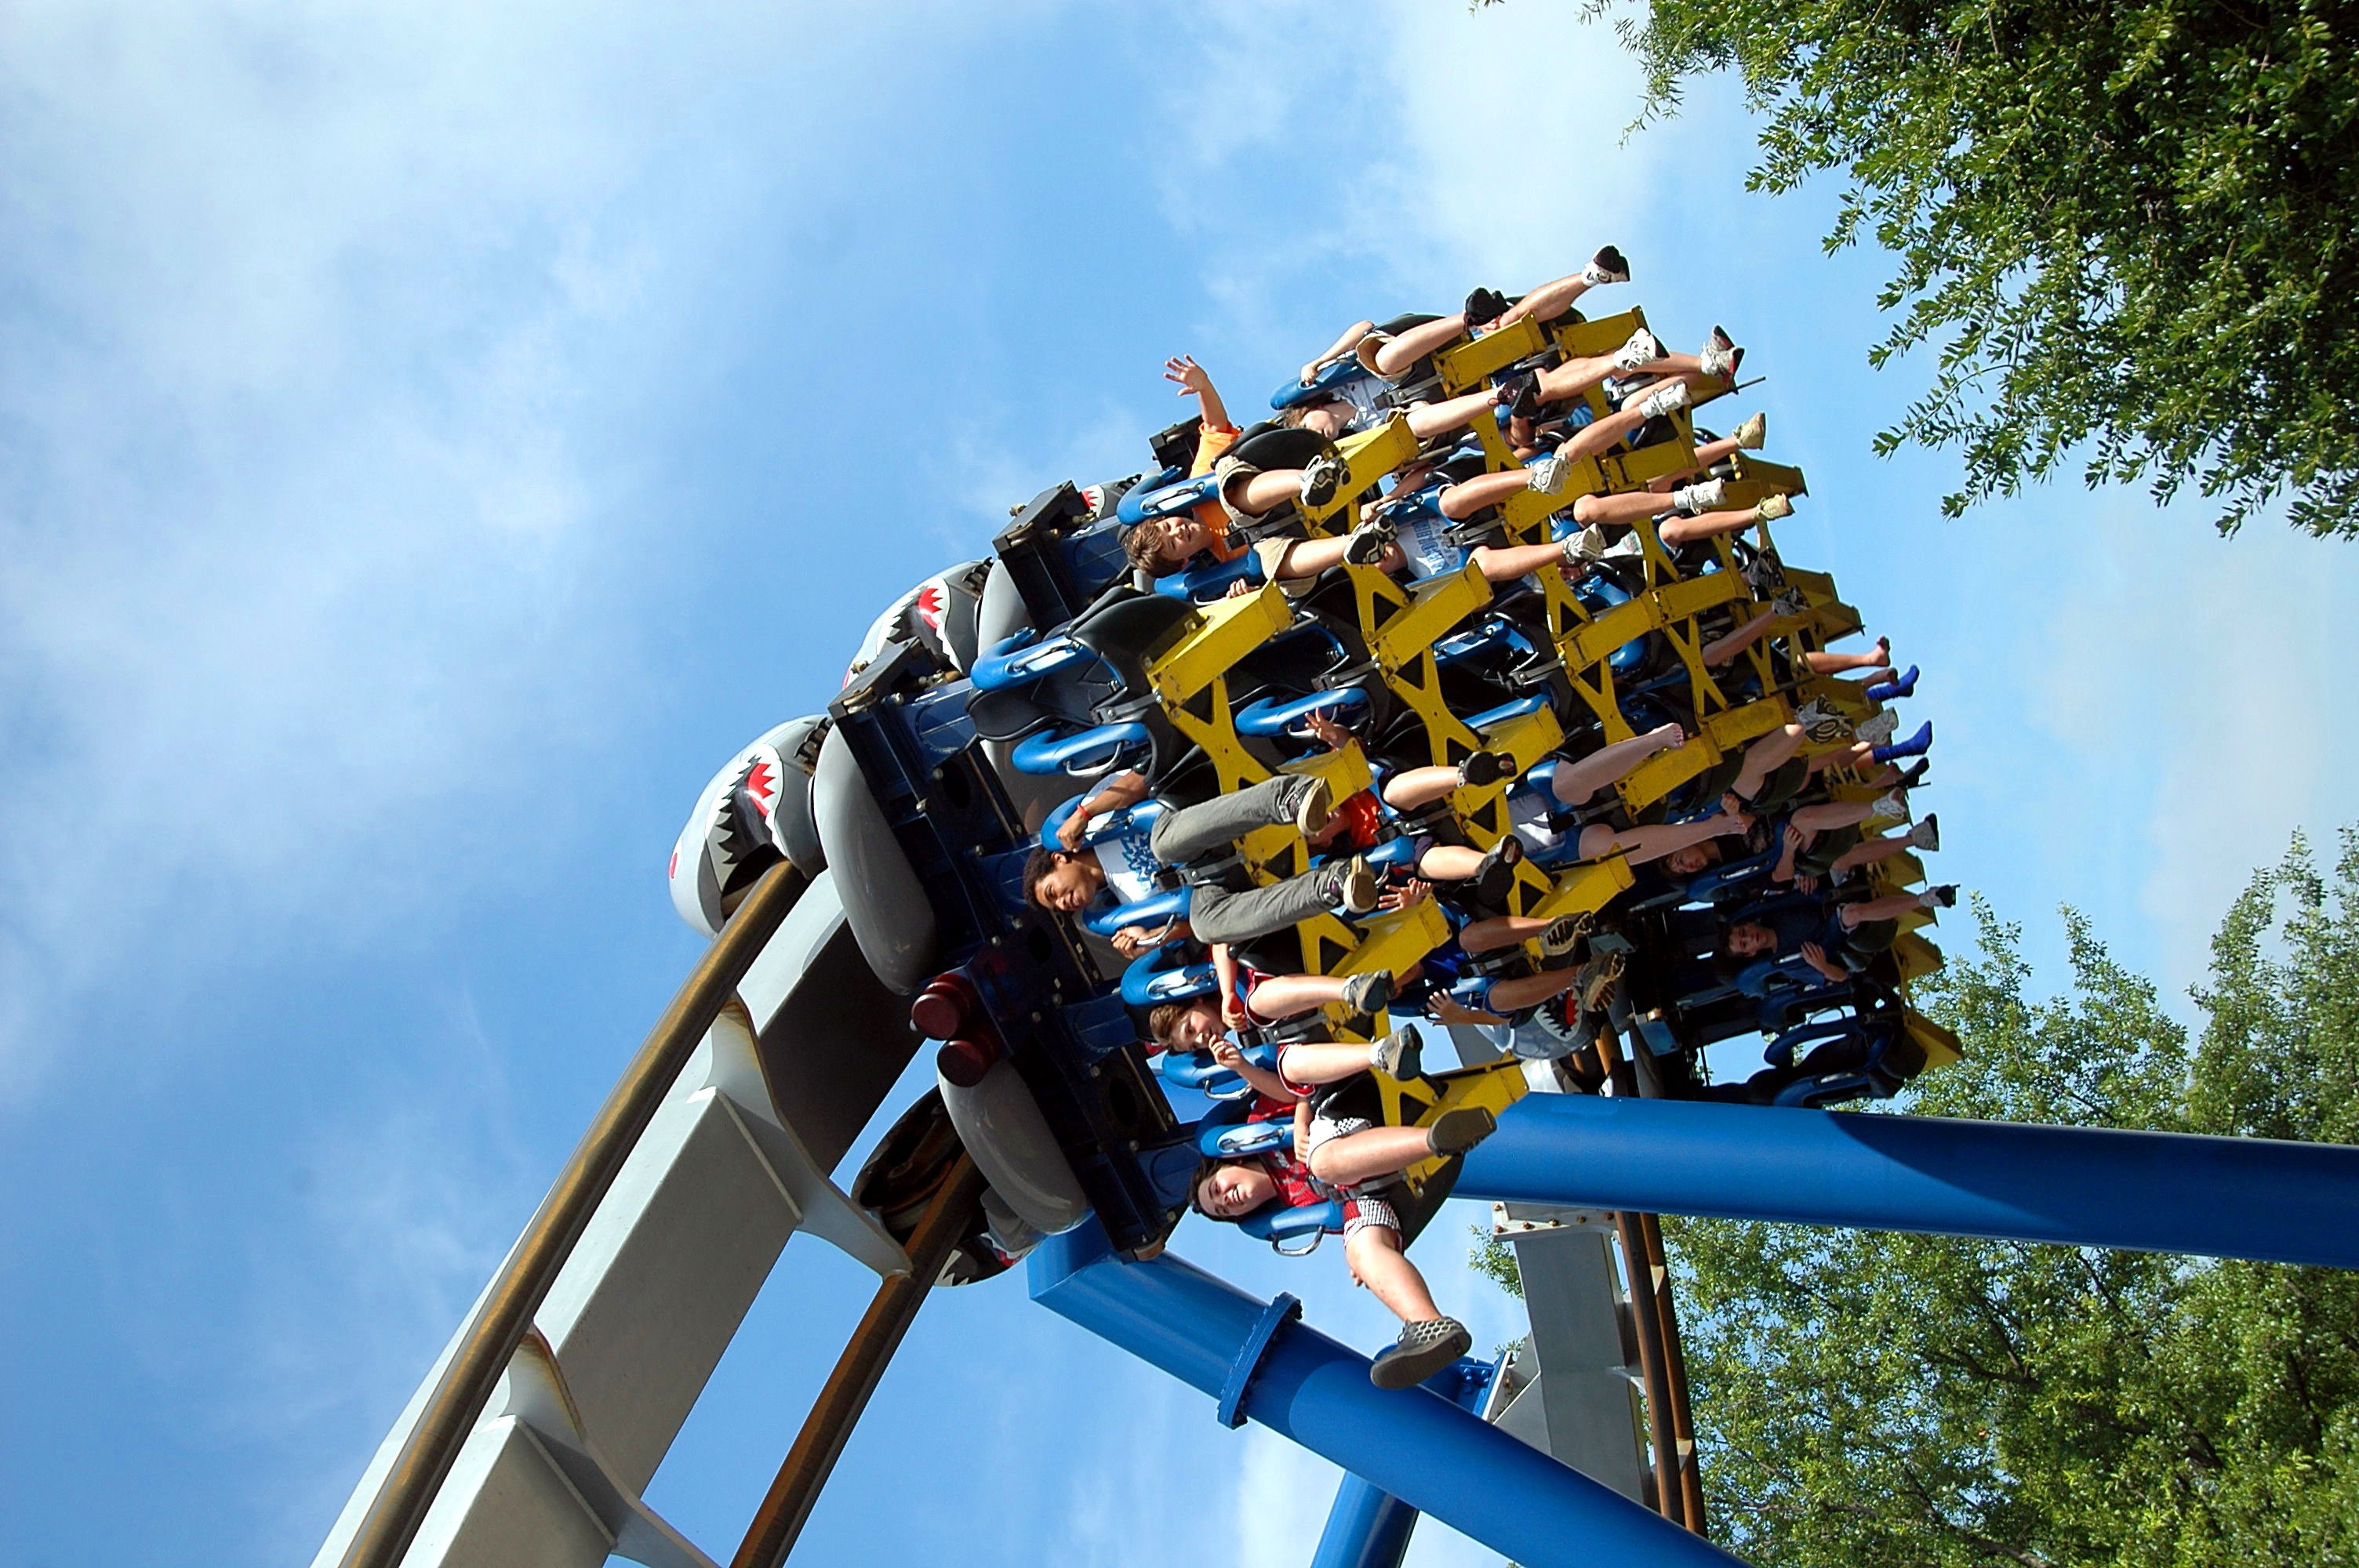
structure, people, sky, track, adventure, rail, summer, vacation, recreation, high, amusement park, park, metal, ride, attraction, extreme, speed, thrill, leisure, roller coaster, rollercoaster, scary, fear, fun, water park, amusement, scream, fast, enjoyment, loop, entertainment, twist, excitement, amusement ride, outdoor recreation, nonbuilding structure